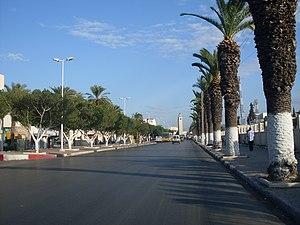
Avenue principale de la ville de Ben Arous parallèle aux chemin de fer
Ben Arous est une ville du sud de Tunis et le chef-lieu du gouvernorat du même nom. La municipalité compte 88 322 habitants en 2014 et s'étale sur une superficie de 1 400 hectares dont 400 de zones industrielles.